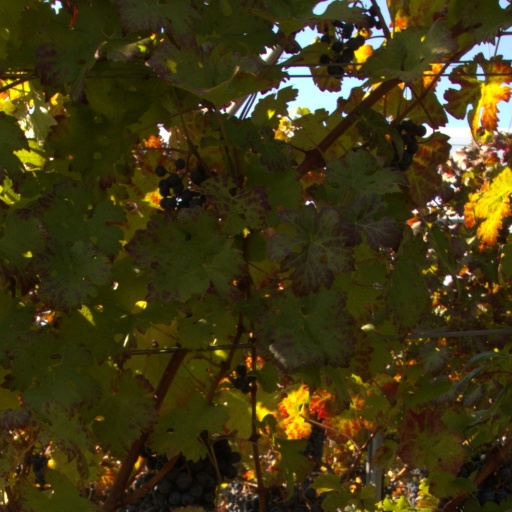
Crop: grape